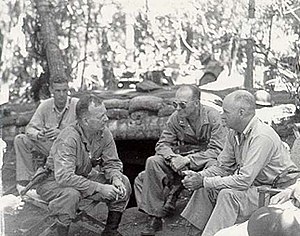
Slaget om Guadalcanal / Slaget ved Mount Austen, Galloping Horse og Sea Horse
Generalmajor Alexander Patch (centrum) efterfulgte Vandegrift (t.h.) den 9. december 1942.
Slaget om Guadalcanal, også kaldet felttoget på Guadalcanal, som de Vestallierede havde givet kodenavnet Operation Watchtower, var et felttog, som udkæmpedes mellem den 7. august 1942 og 9. februar 1943 på og omkring øen Guadalcanal i Stillehavskrigen under 2. verdenskrig. Det var den første store offensiv fra Vestallierede styrker mod Kejserriget Japan.